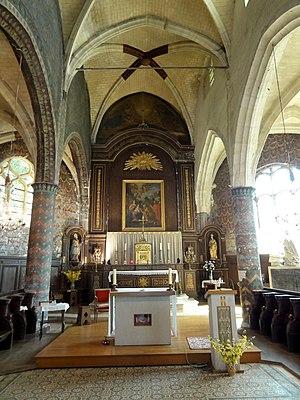
L’église Saint-Samson est une église catholique paroissiale située à La Roche-Guyon, dans le Val-d'Oise. Sa construction commence en 1404, quand le roi Charles VI accorde l'autorisation d'édifier une église paroissiale en dehors du périmètre du château. Or, les travaux sont bientôt interrompus par la guerre de Cent Ans, et ne reprennent que dans le second quart du siècle suivant. L'église est conçue à la base dans le style gothique flamboyant, mais comme souvent au XVIᵉ siècle dans la région, les finitions se font dans le style de la Renaissance. Son plan, assez simple, ne prévoit à l'origine qu'un vaisseau central de cinq travées se terminant par un chevet plat, accompagné de deux bas-côtés, dont la dernière travée se termine par un mur oblique. Le clocher s'élève au-dessus de la première travée du nord. Le bas-côté nord est remanié au XVIIIᵉ siècle, et une série de quatre chapelles latérales est alors ajoutée du côté nord. L'église Saint-Samson a été inscrite aux monuments historiques par arrêté du 4 juin 1926.